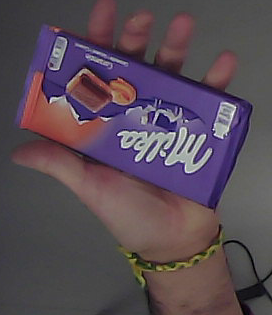
Product: milka_chocolate